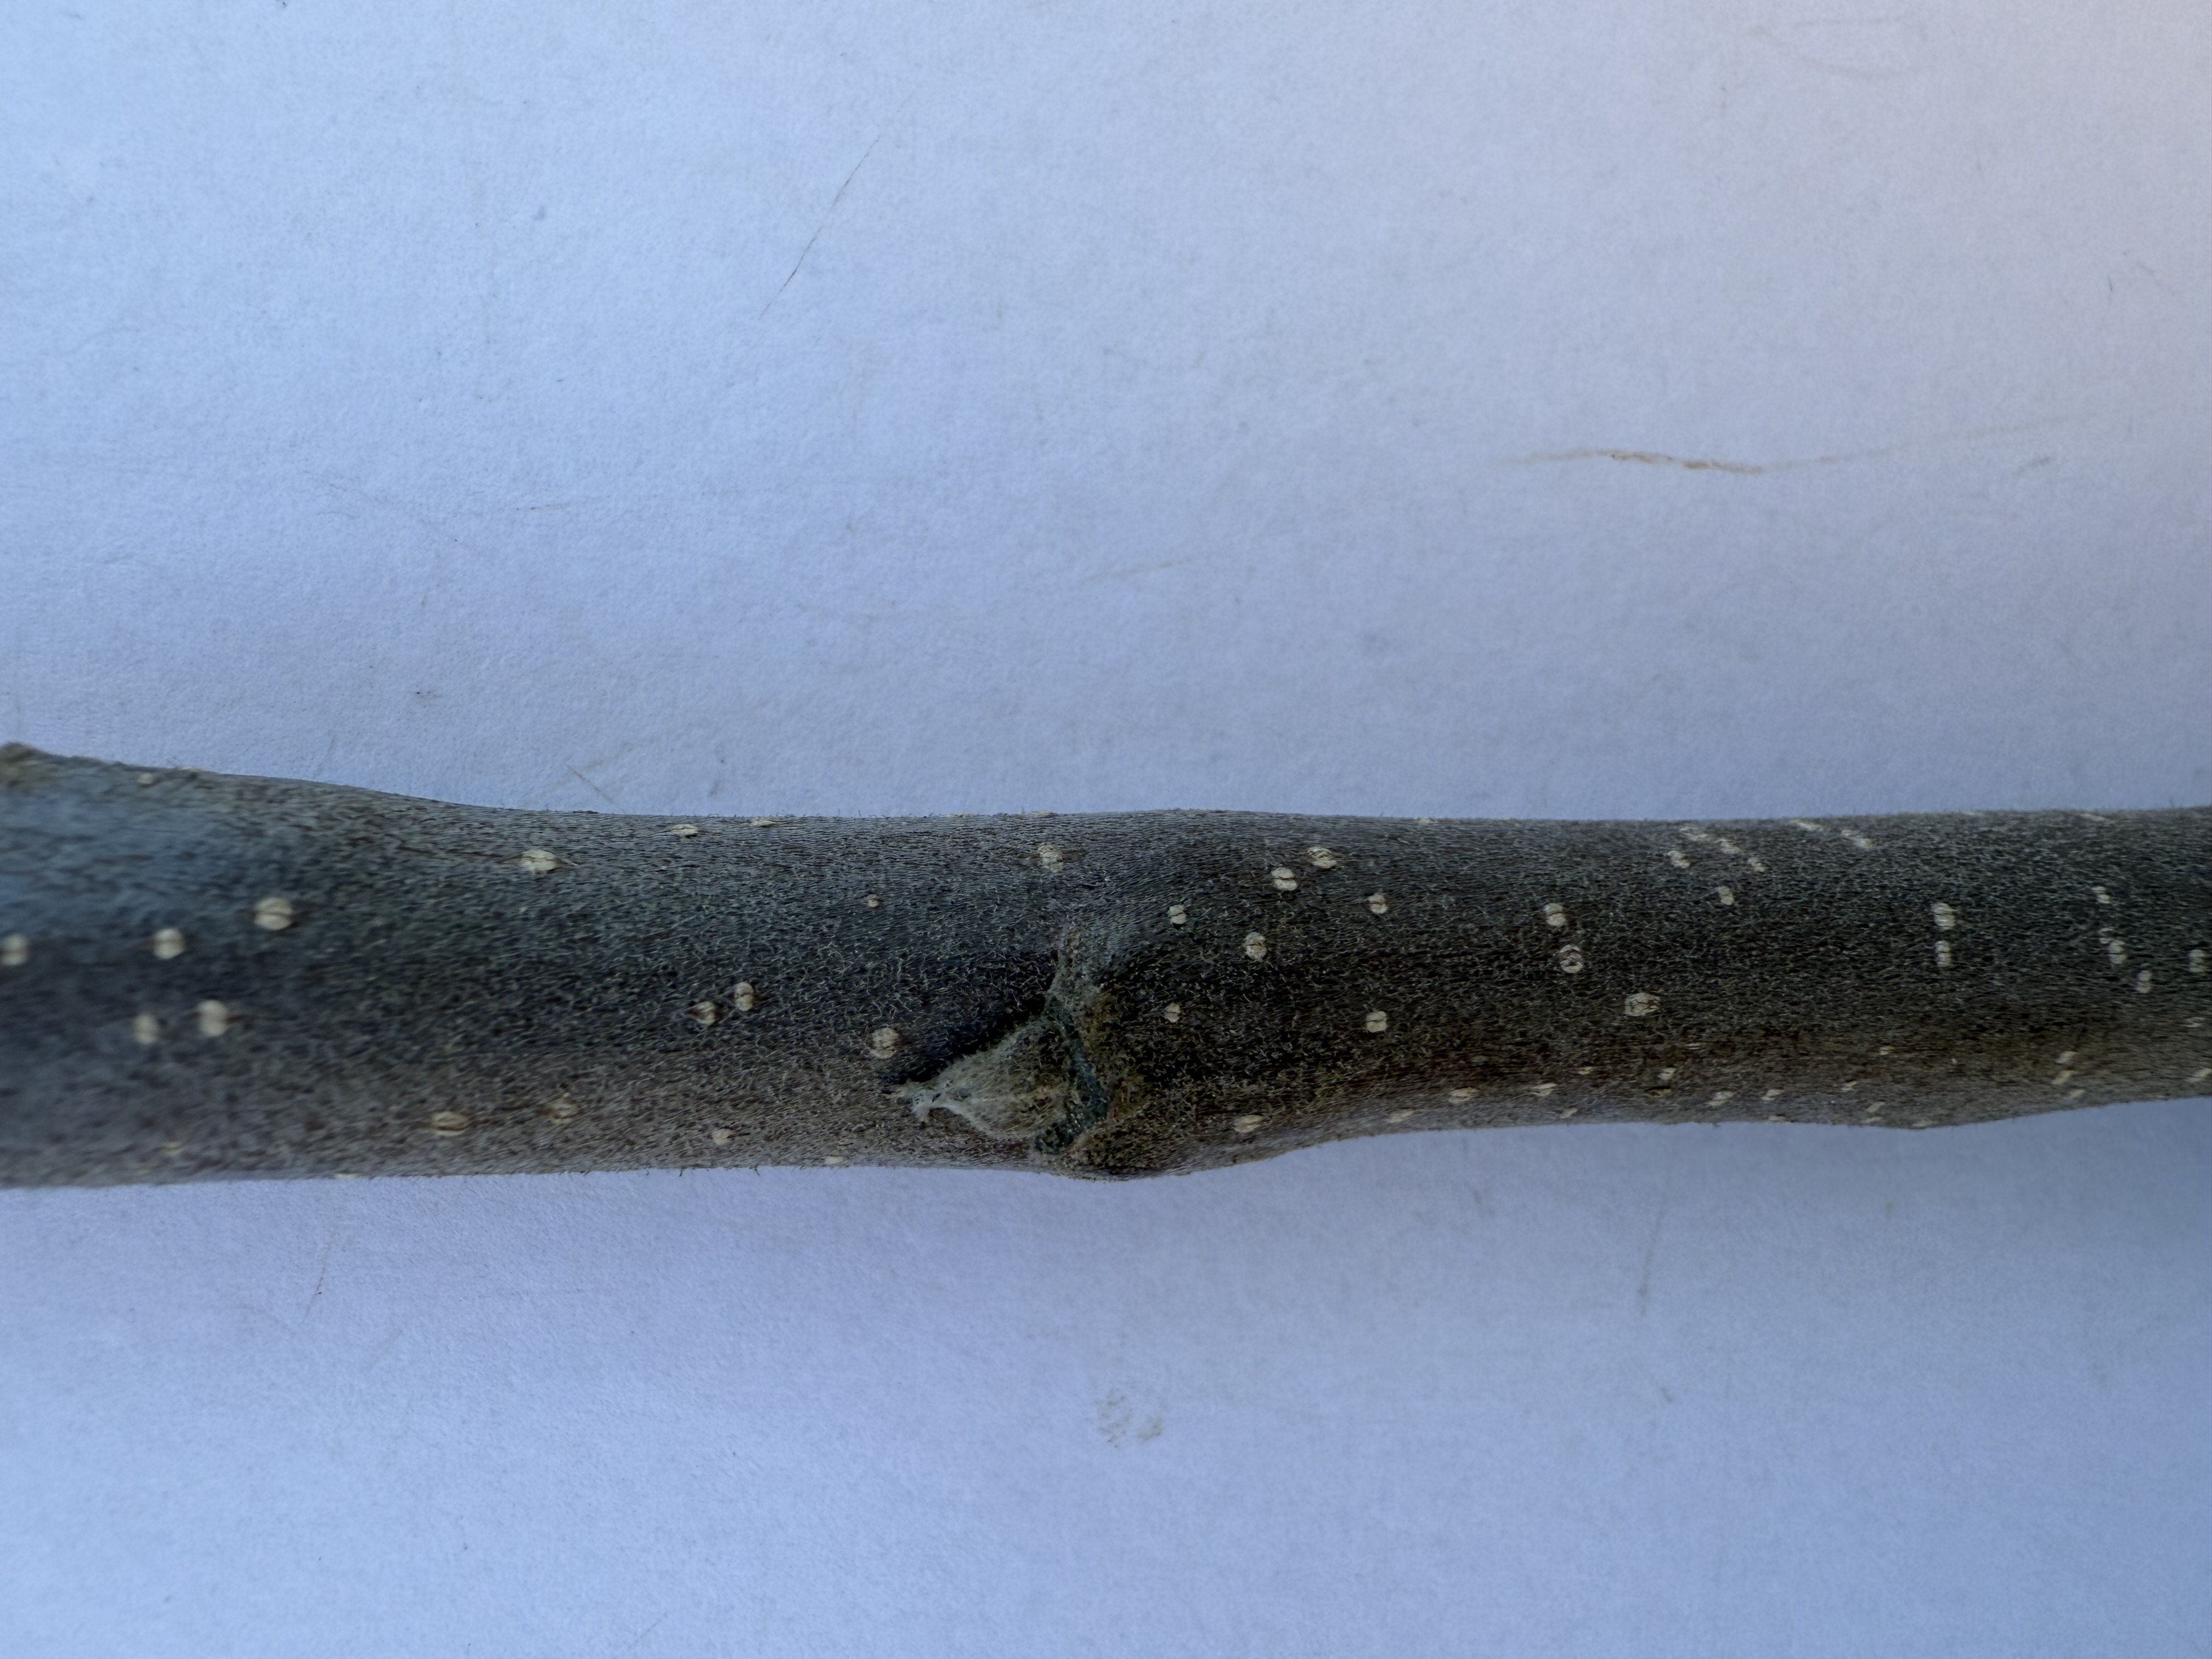
Variety: Golden Apple